Jeremy Carver

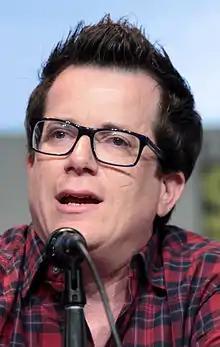

Jeremy Carver is an American television writer and producer. He developed the series "Being Human", "Frequency", and "Doom Patrol". Carver was also a writer and producer on the series "Supernatural", serving as showrunner during seasons eight through eleven.